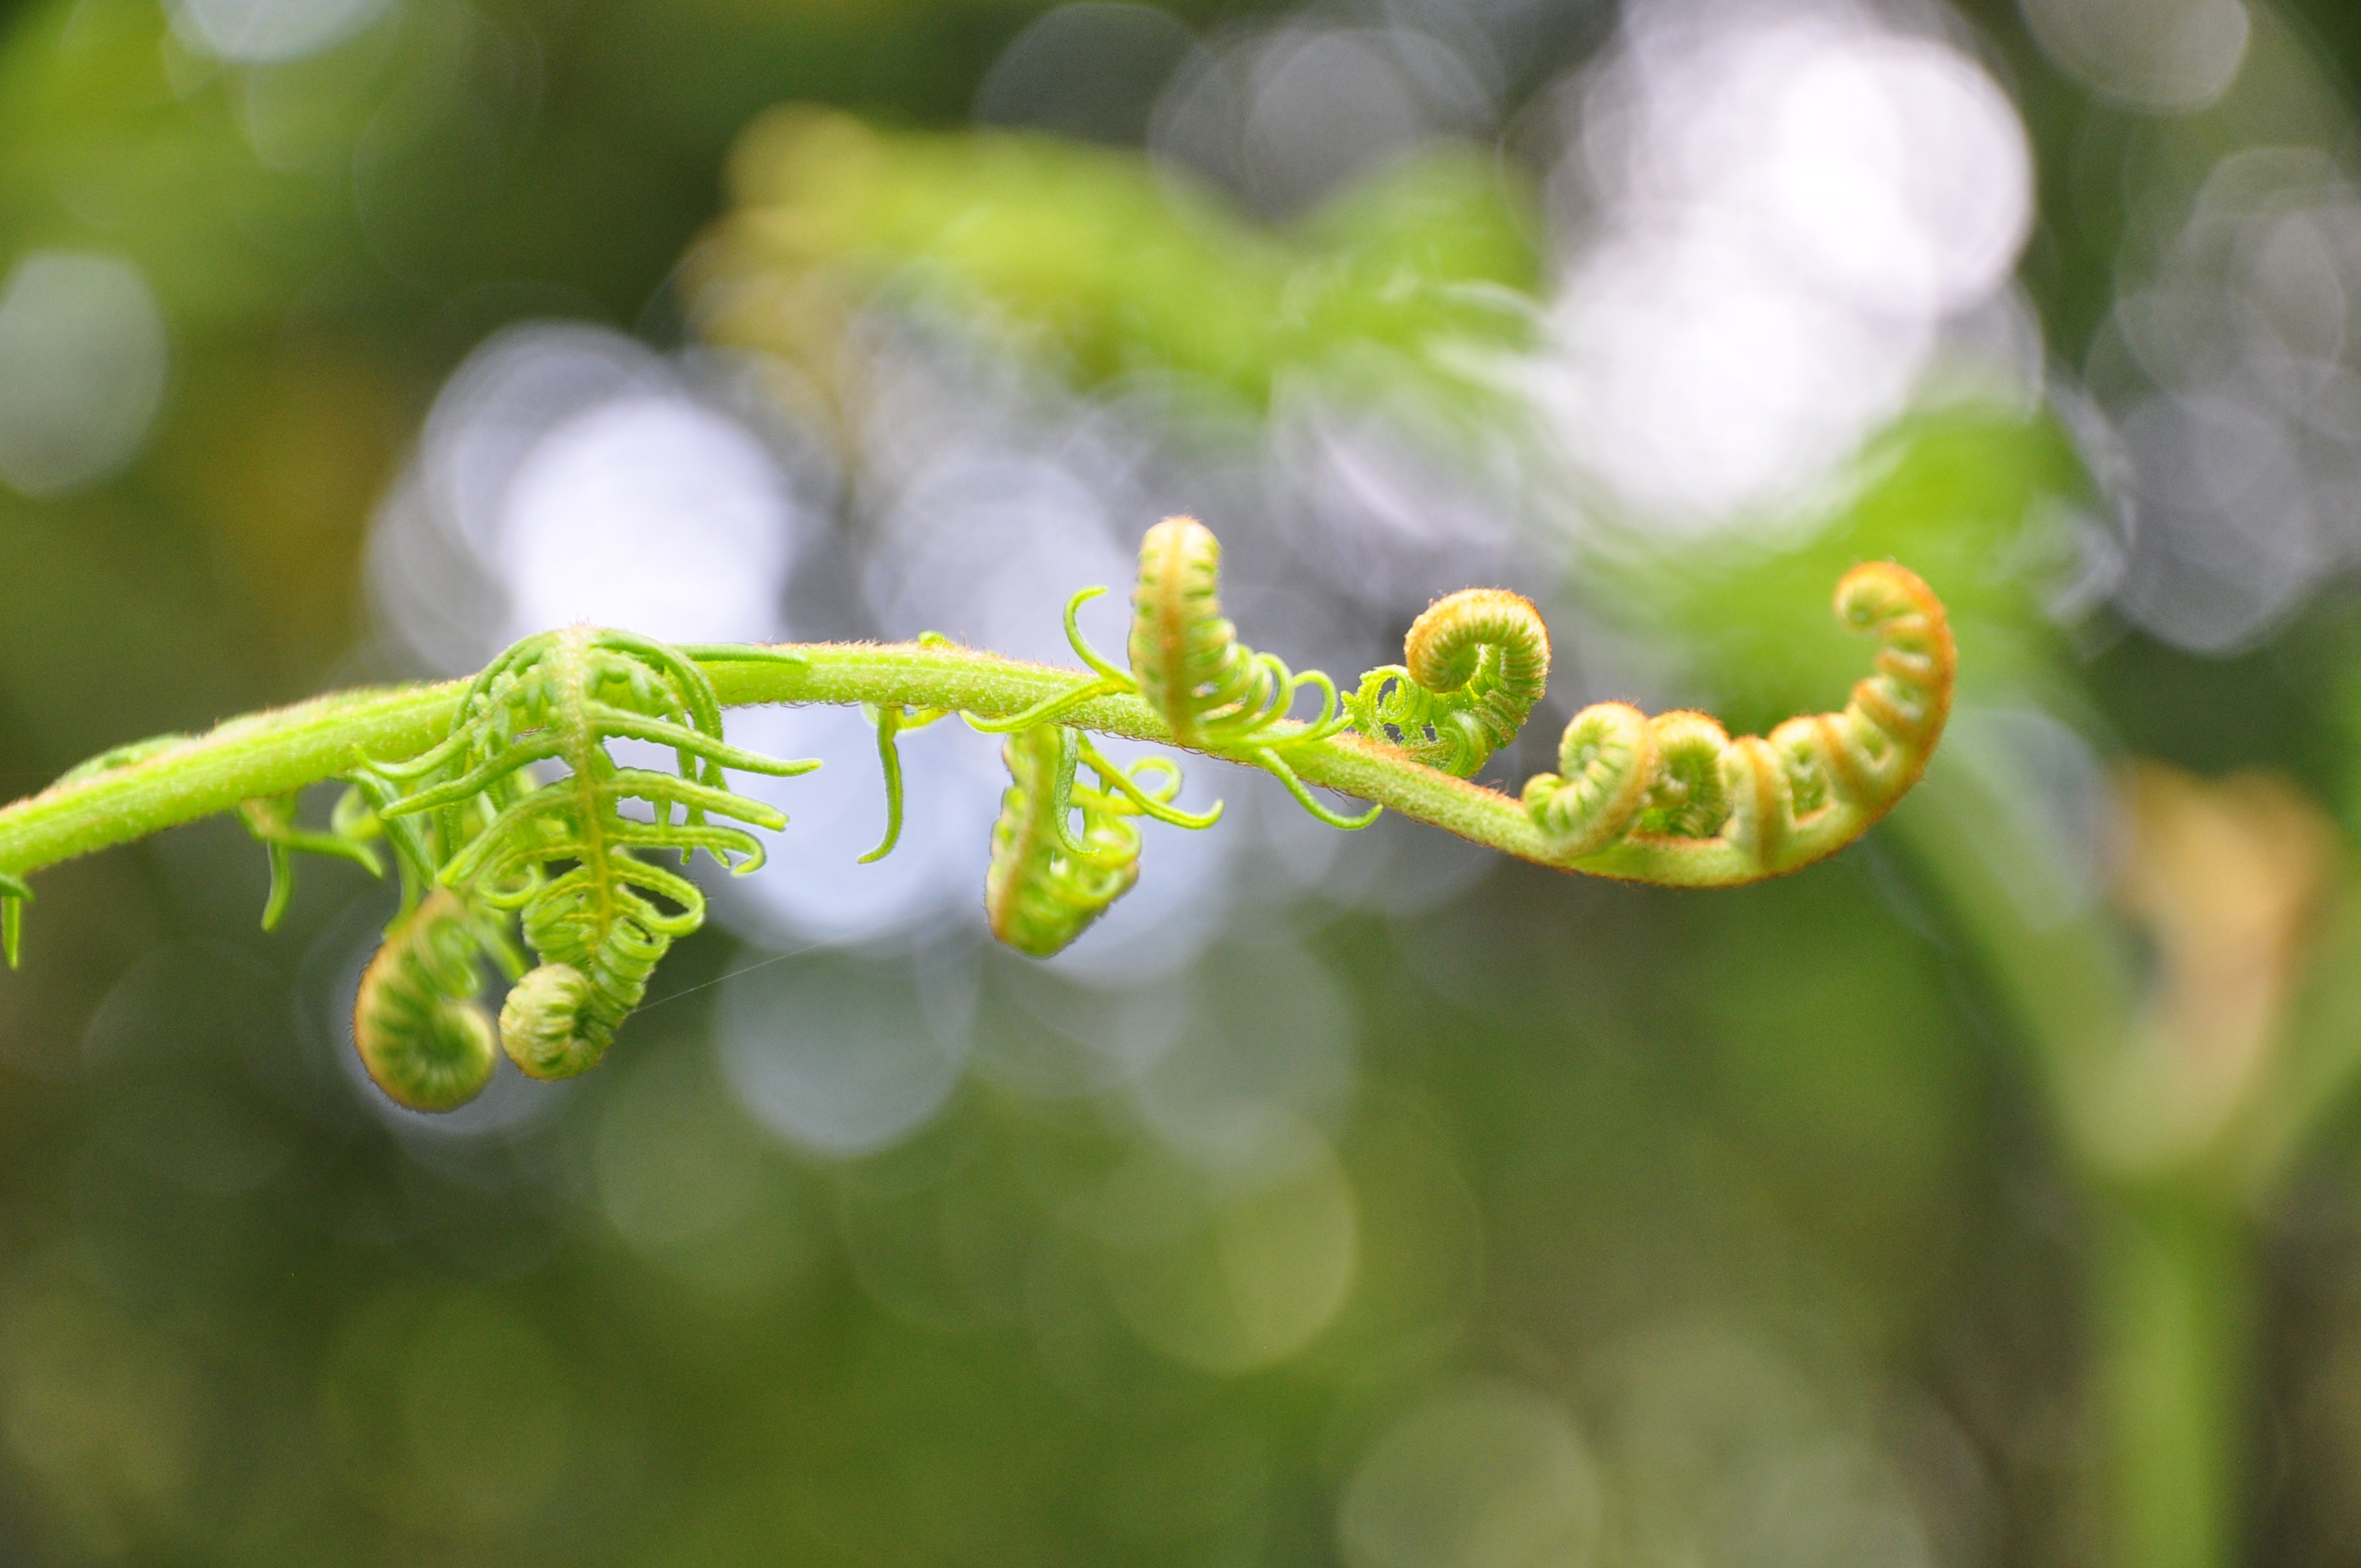
nature, forest, grass, branch, blossom, bokeh, plant, fruit, leaf, flower, food, green, produce, botany, flora, fern, sprout, wildflower, close up, background, shrub, bud, macro photography, flowering plant, azores, plant stem, land plant